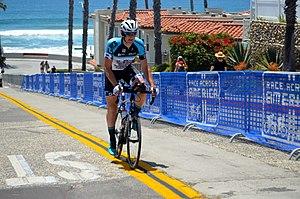
Ralph Diseviscourt, né le 3 juillet 1976 à Nocher, est un coureur cycliste luxembourgeois. Il détient notamment le record des 24 heures en cyclisme.